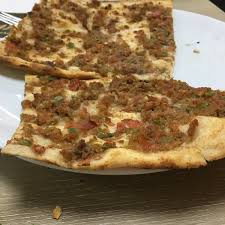
Yemek: lahmacun